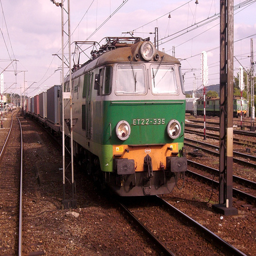
A train that is sitting on the tracks near a pole.
A multi colored train going down train tracks.
A trolley train is parked on a track.
A green train traveling down tracks next to electrical wires.
A green and  yellow engine pulling a train.